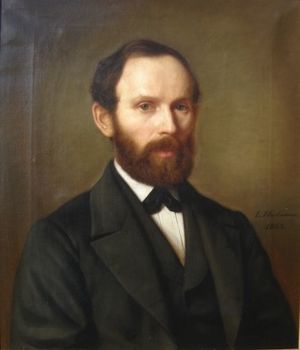
Leopold Hartmann / Malerier
Portræt af Heinrich Tønnies
Friedrich Leopold Hermann Hartmann var en dansk maler og fotograf.